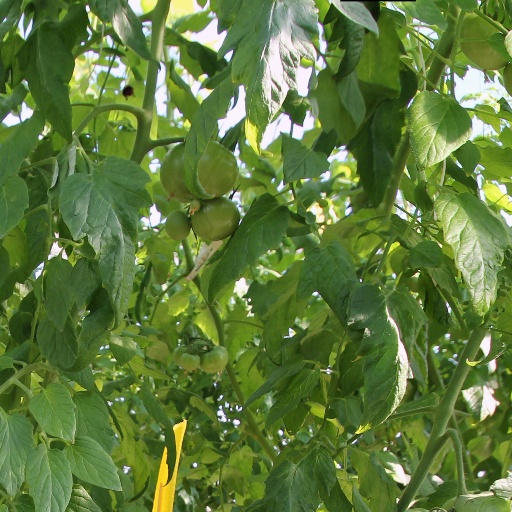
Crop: tomato